Benedict Bogeaus

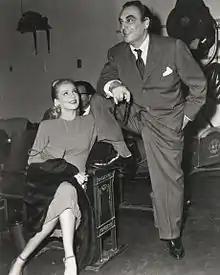
Dolores Moran with husband Benedict Bogeaus, ca. 1950s

Benedict Bogeaus (May 4, 1904, in Chicago – August 23, 1968, in Hollywood), was an independent film producer and former owner of General Service Studios.